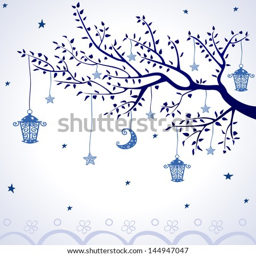
vector silhouette of a tree branch with lanterns